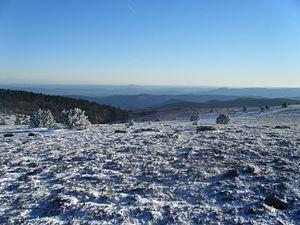
vue sur la vallée depuis le sommet du Tanargue.
Le Grand Tanargue constitue le plateau sommital du massif éponyme d'une altitude supérieure à 1 450 mètres. Il culmine à La Maye à 1 511 mètres, sur la commune de Borne. Le Grand Tanargue, point culminant du massif du Tanargue, est aussi le point le plus haut du domaine skiable de la station de La Croix de Bauzon, où un téléski permet d'accéder au sommet, offrant une vue panoramique à 360 degrés.
Le Tanargue est un massif français compris dans le Massif central, culminant à 1 511 mètres au sommet du Grand Tanargue. Allongé d'ouest en est sur 15 à 20 kilomètres, son pourtour fait environ 50 kilomètres pour une surface de 4 725,79 hectares. Il est surnommé « montagne du Tonnerre ». Le massif possède également un climat cévenol caractéristique, avec des cumuls annuels de précipitations parmi les plus hauts de France métropolitaine. En raison de ses particularités topographiques, géologiques et climatiques, il est une figure symbolique importante de l'Ardèche, ayant alimenté récits et représentations artistiques.